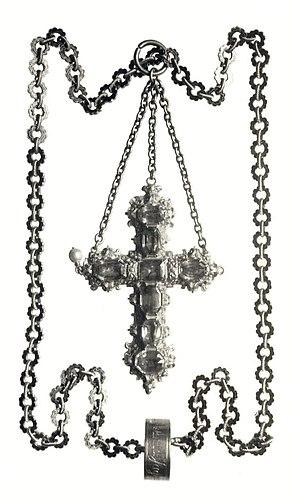
Anna Jagellon, née en 1523 et décédée en 1596 est reine de Pologne de 1575 à 1586. Elle est la fille du roi de Pologne Sigismond Iᵉʳ le Vieux, et l'épouse d'Étienne Báthory. Elle a été élue, avec ce dernier, comme co-monarque des deuxièmes élections de la République des Deux Nations. Elle est le dernier membre régnant en Pologne et Lituanie de la dynastie des Jagellon.